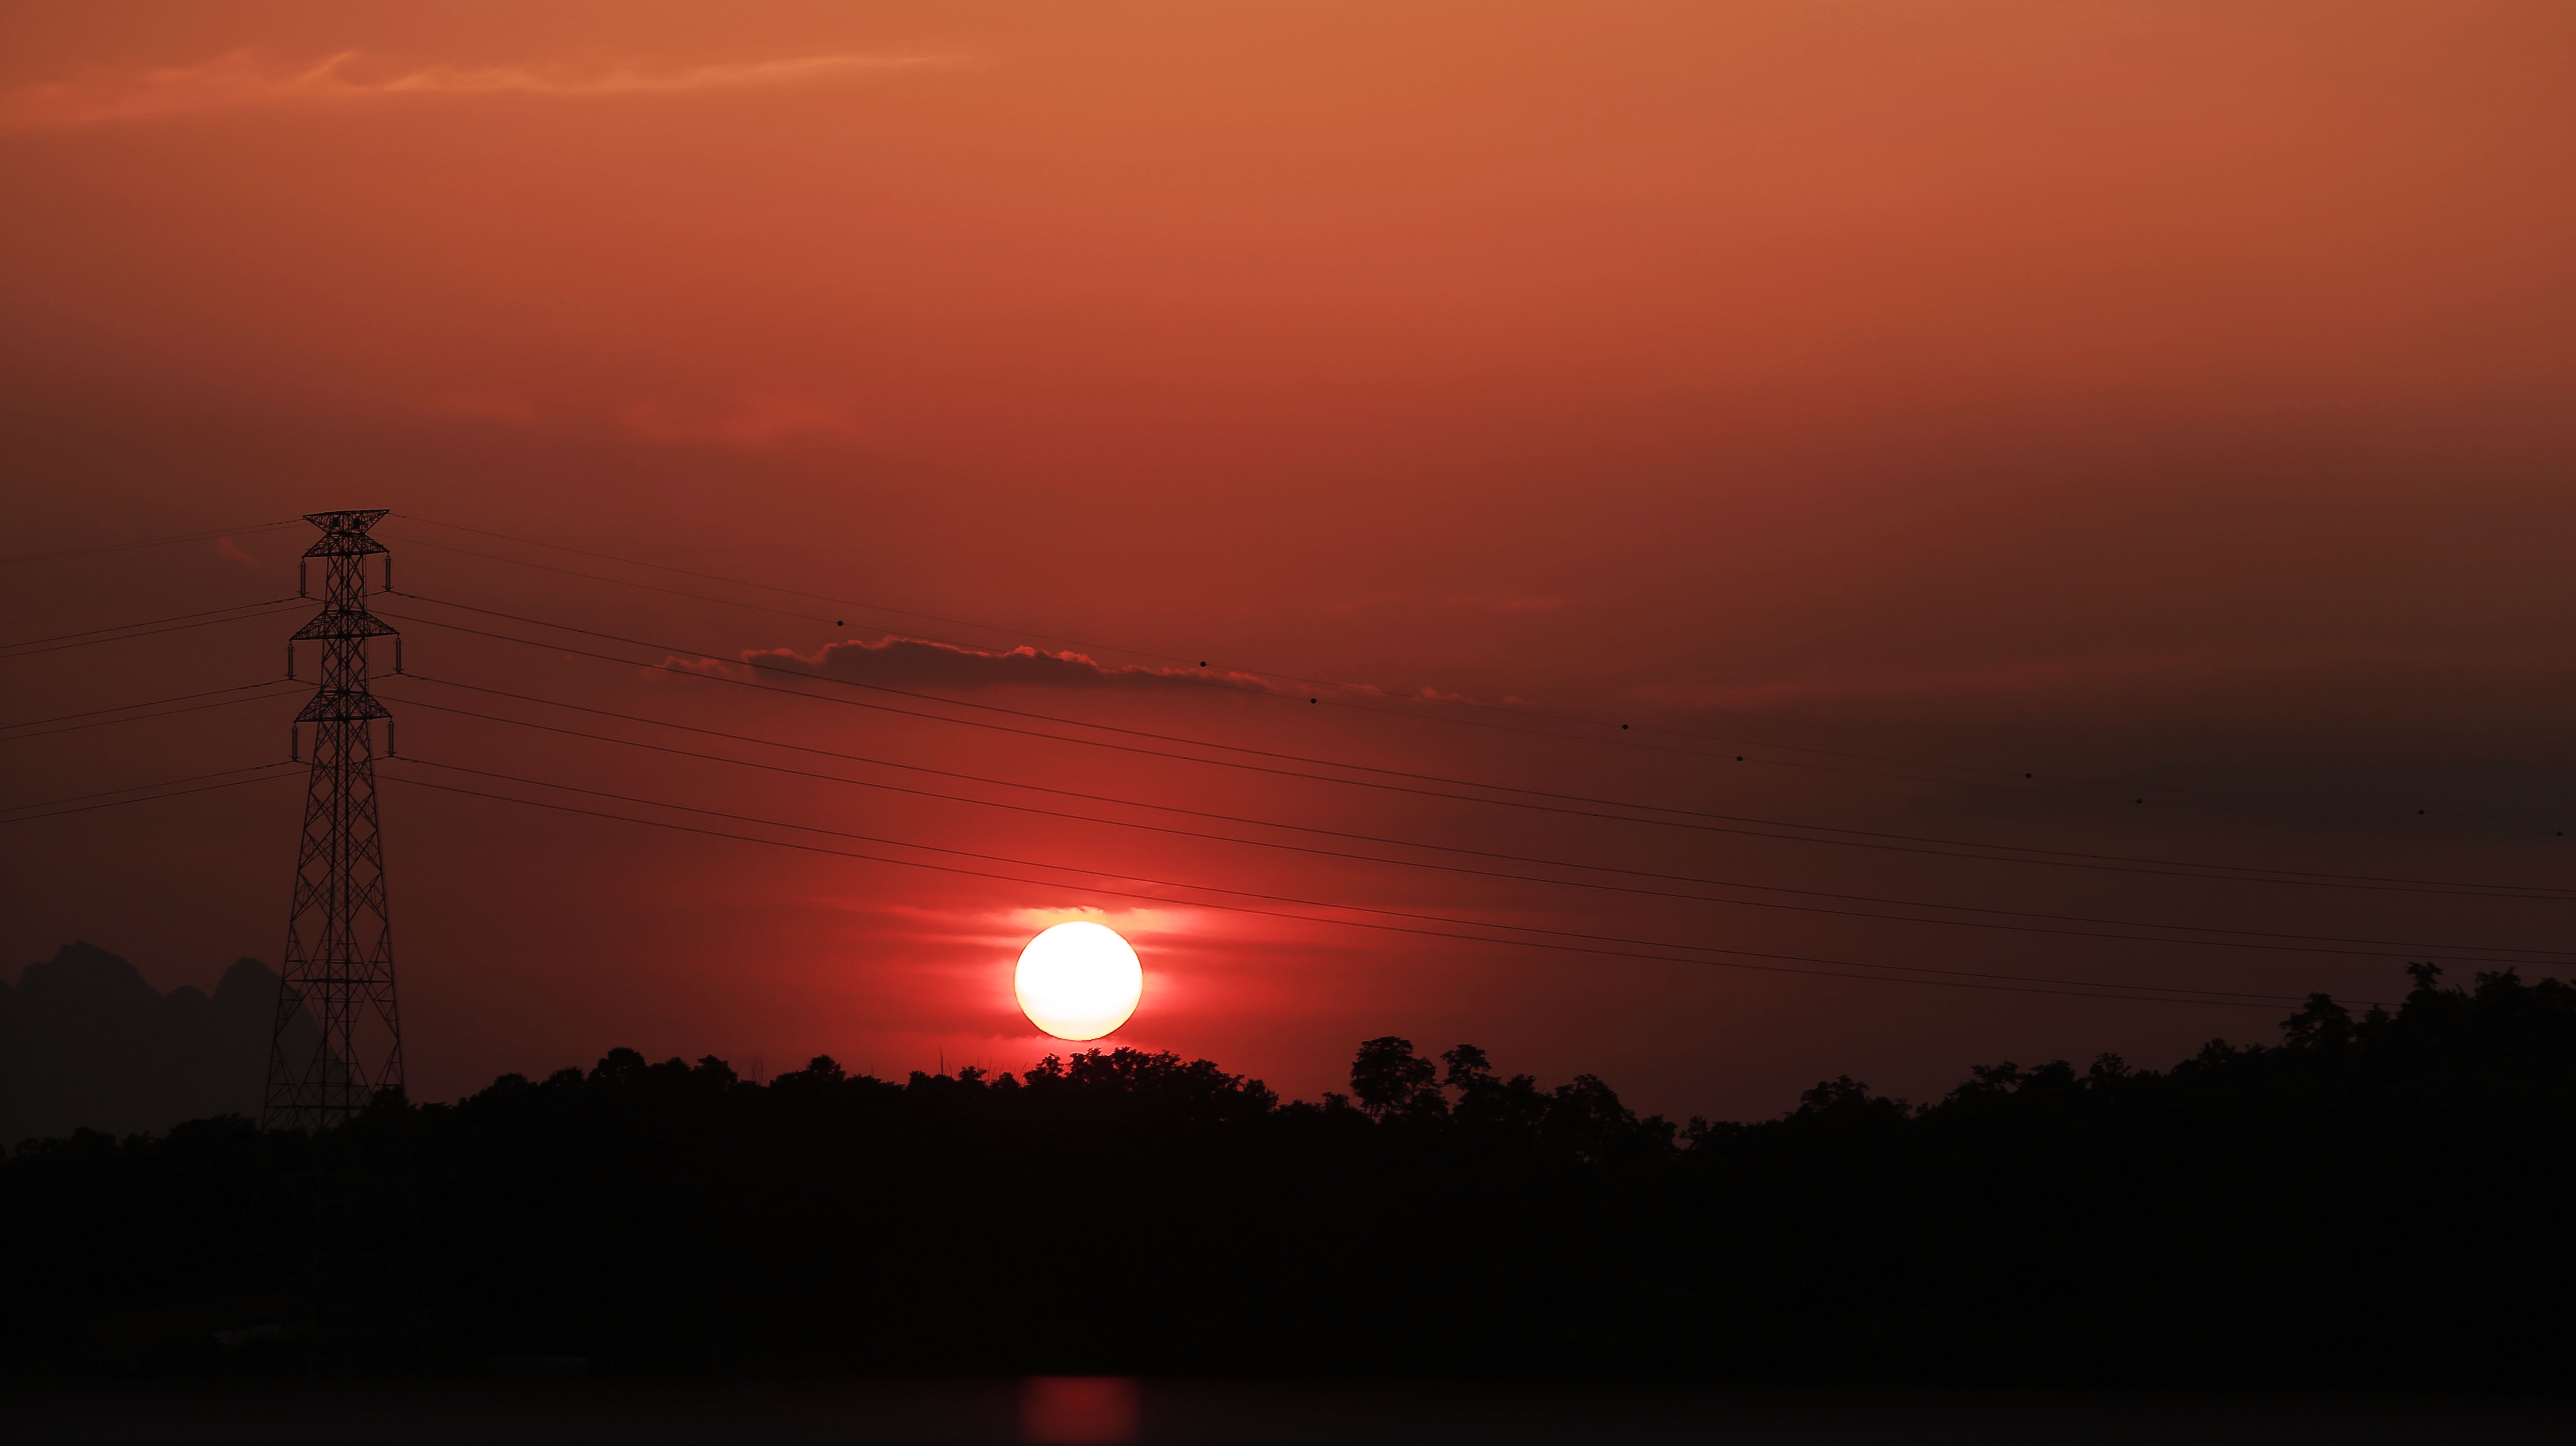
landscape, sea, horizon, cloud, sky, sun, sunrise, sunset, morning, dawn, atmosphere, dusk, evening, afterglow, atmospheric phenomenon, red sky at morning